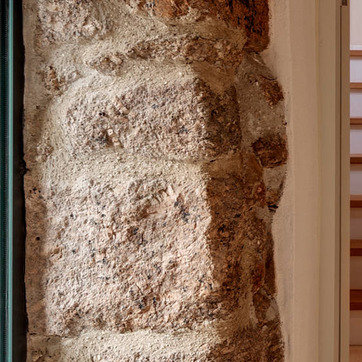
Material: stone